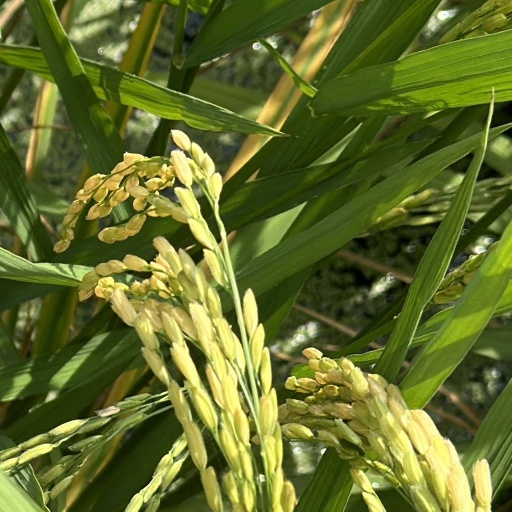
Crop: rice